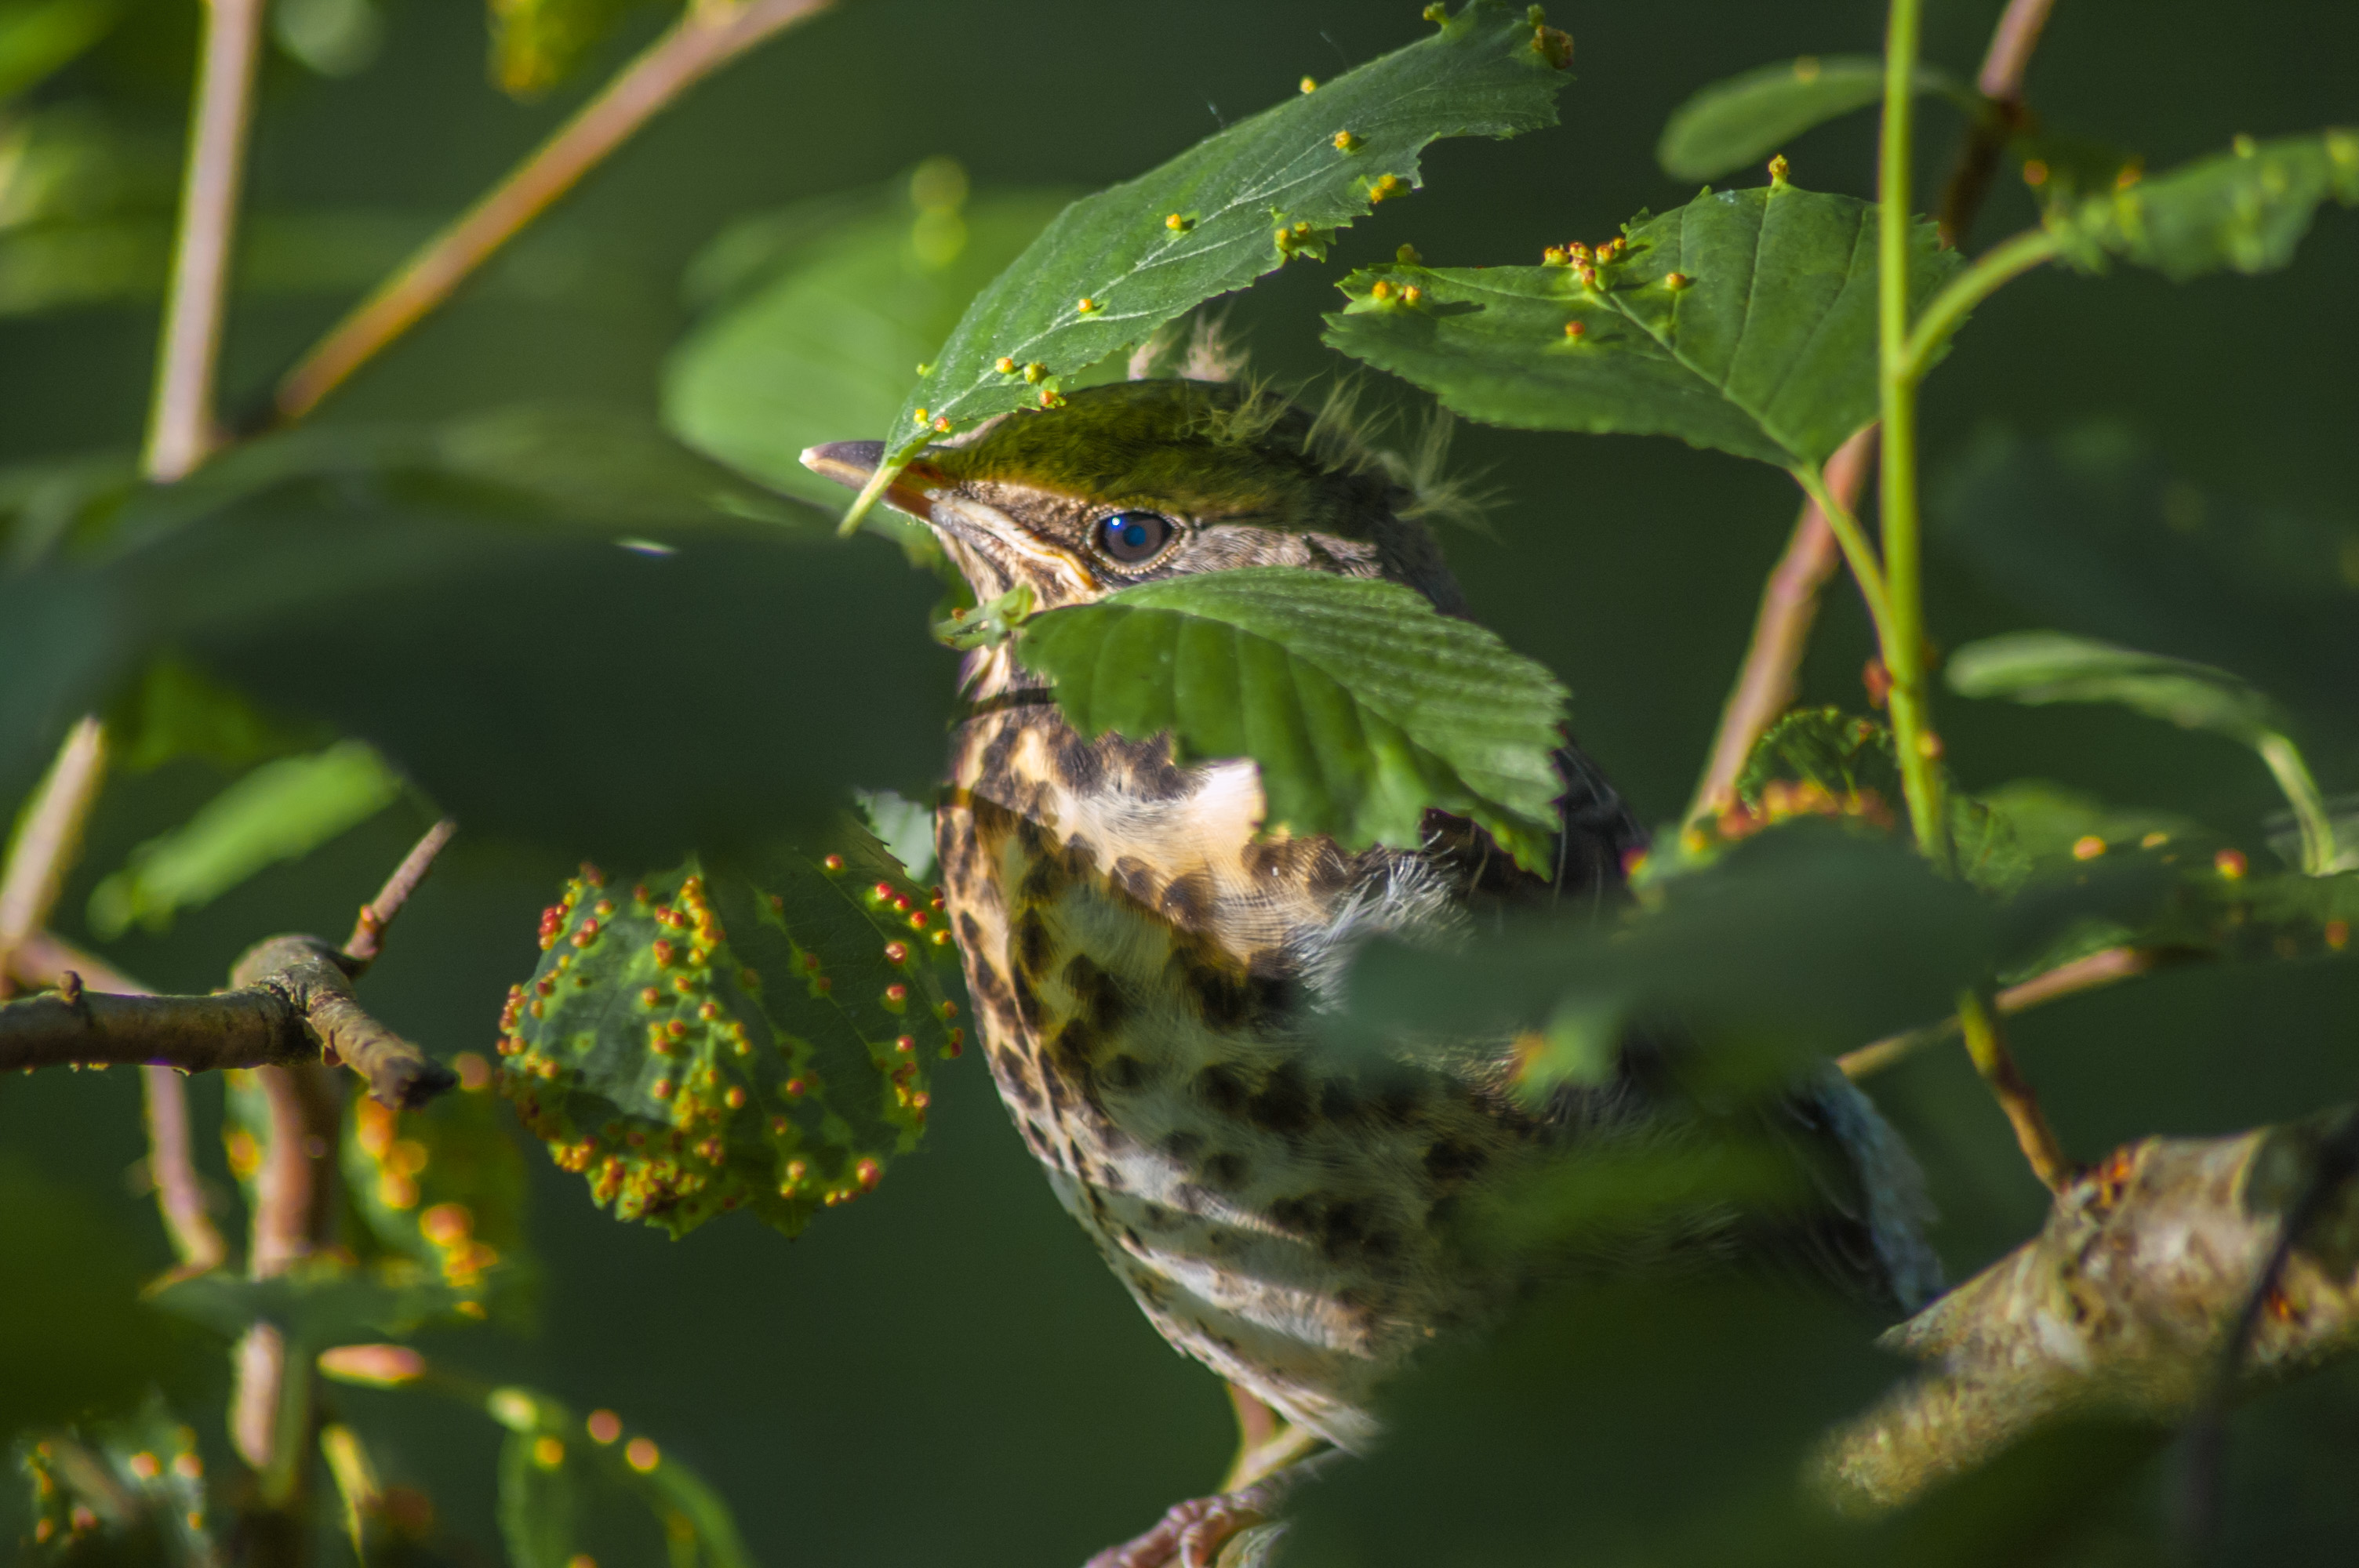
bird, beak, leaf, plant, wildlife, organism, adaptation, coraciiformes, green heron, perching bird, plant stem